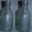
Label: bottle